House mouse

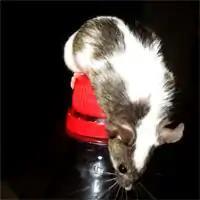
Fancy mice may be of colours and/or have markings not found in wild mice

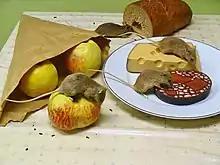
Infestation of mice. Taxidermy display, Staatliches Museum für Naturkunde Karlsruhe, Germany.

Female house mice have an estrous cycle about four to six days long, with estrus itself lasting less than a day. If several females are held together under crowded conditions, they will often not have an estrus at all. If they are then exposed to male urine, they will come into estrus after 72 hours.